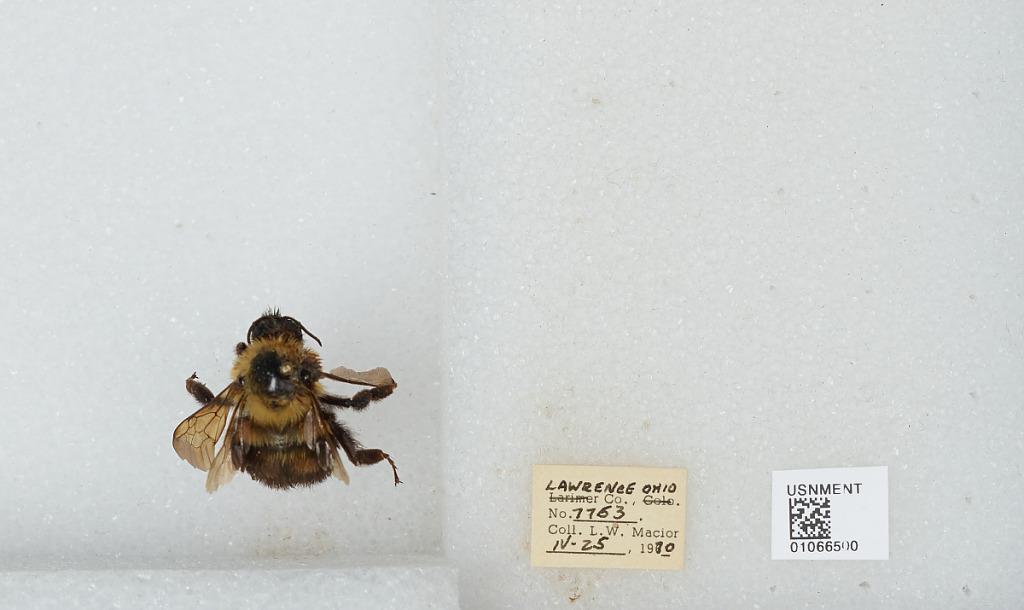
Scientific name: Bombus (Pyrobombus) bimaculatus Cresson
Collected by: L. Macior
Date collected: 1970-4-25
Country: United States
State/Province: Ohio
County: Lawrence
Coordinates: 38.59, -82.54